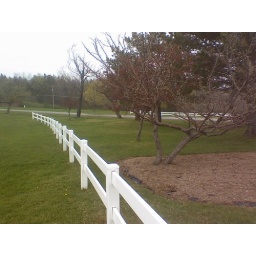
a fence near the front of the lake